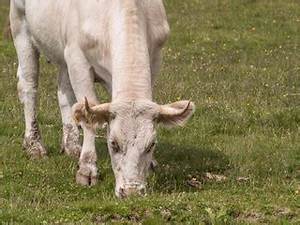
Label: mucca